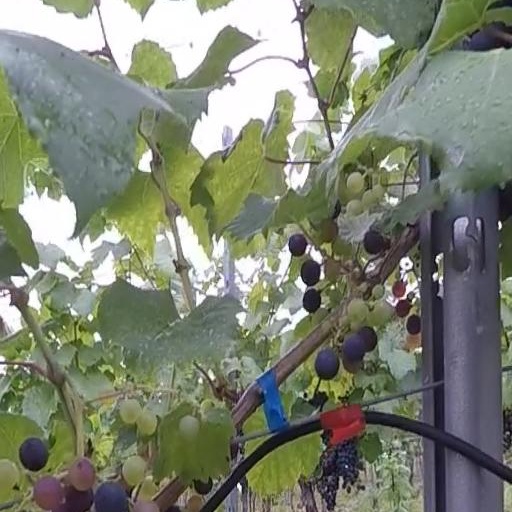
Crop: grape